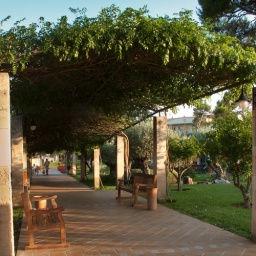
Alley in the garden covered with plants we normally see only within the house